Solaris Urbino 12

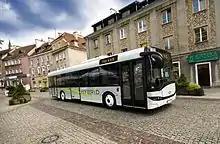
Solaris Urbino 12 Hybrid

Solaris Urbino 12 series were the first of the new series of Solaris 12.0 metre buses. It is the most popular model series in the history of the brand. Urbino 12 debuted in mid-1999 during an International Trade Fair. Since the turn of 2001-2002 the series produced its second generation. Since 2005 the series had produced the third generation of the bus. During the Transexpo Trade Fair in 2008 in Kielce the new prototype for the Solaris Urbino series was branded as the "New Edition Generation 3.5". The structure for the fourth generation uses the same one like that of the third generation of buses. The refurbished interior has more lighting located behind the green overhead panels. The panel extends for the entire length of the bus roof in the central part of the bus. Another innovative solution was to hide the engine compartment with "first passengers" of the bus.